Edmontonia

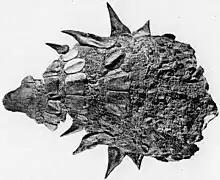
The AMNH 5381 specimen of "E. rugosidens", 1915 (first referred to "Palaeoscincus" by Matthew in 1922), showing the position of the dermal armour

The head armour tiles, or "caputegulae", are smooth. Details differ between the various specimens but all share a large central nasal tile on the snout, bend large "loreal" tiles at the rear snout edges and a large central "caputegula" on the skull roof. The tiles behind the upper eye socket rim in "Edmontonia longiceps" do not stick out as much as in "E. rugosidens", combined with a more narrow, pointed snout in the former. Some "E. rugosidens" specimens are known that possess a "cheek plate" above the lower jaw. Contrary to that discovered with "Panoplosaurus", it is "free-floating", not fused with the lower jaw bone.